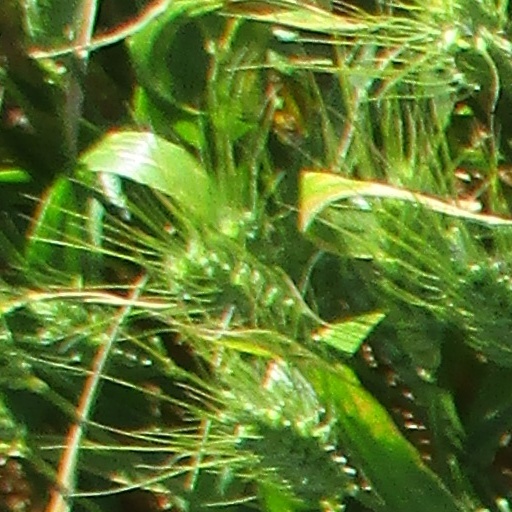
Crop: wheat